County Kilkenny

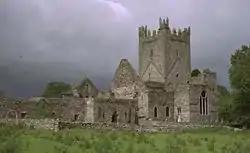
East front of Jerpoint Abbey

Kilkenny Castle is a castle in Kilkenny. It was the seat of the Butler family. Formerly the family name was FitzWalter. The castle was sold to the local Castle Restoration Committee in the middle of the 20th century for £50. Shortly afterwards it was handed over to the State, and has since been refurbished and is open to visitors. Part of the National Art Gallery is on display in the castle. There are ornamental gardens on the town side of the castle, and extensive land and gardens to the front. It has become one of the most visited tourist sites in Ireland.